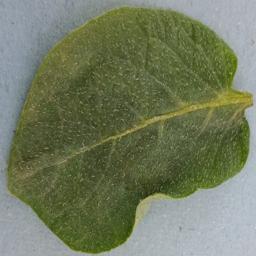
Etiqueta: Sana